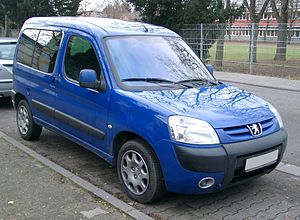
Peugeot Partner / Partner/Partner Origin (1996−2009)
Peugeot Partner er en bilmodel fra den franske bilfabrikant Peugeot, som er blevet fremstillet i tre generationer siden 1996.